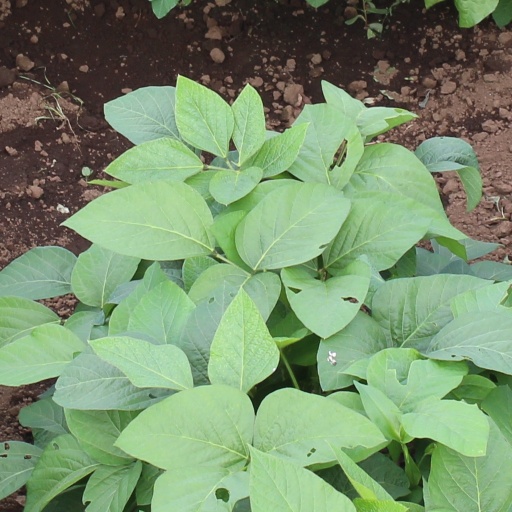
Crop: soybean